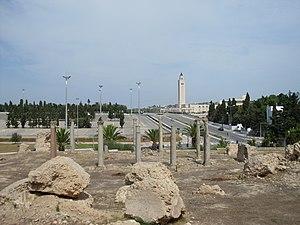
Tunisie, Monument des colonnes à Carthage
L’édifice à colonnes est un édifice en ruines situé au cœur du site archéologique de Carthage, en Tunisie, et daté de l’époque romaine. Sa datation précise et son usage sont encore inconnus à ce jour, même si la proximité d’un complexe ayant livré la mosaïque des chevaux a pu aider les chercheurs à faire des hypothèses.